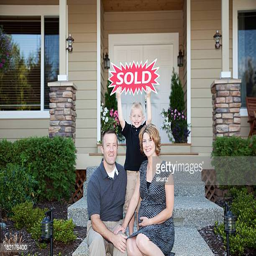
a family with one on the way in front of their new house